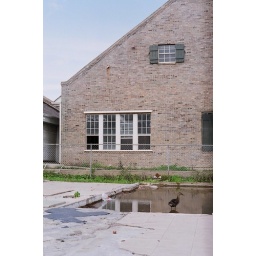
A duck sitting in the remains of a home wiped out by Katrina.